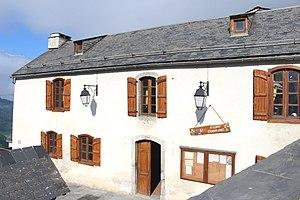
Mairie de Sers (Hautes-Pyrénées)
Sers est une commune française située dans le département des Hautes-Pyrénées, en région Occitanie.